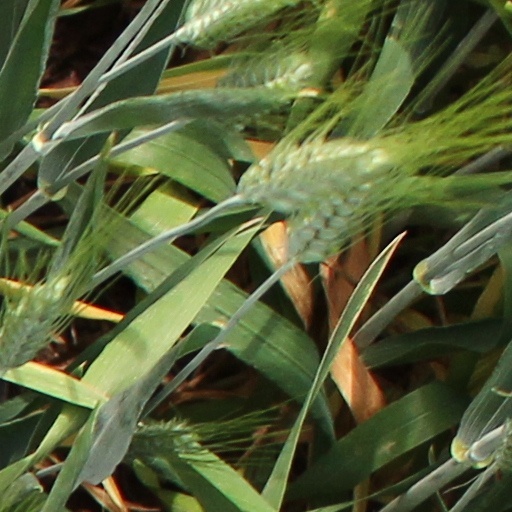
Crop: wheat